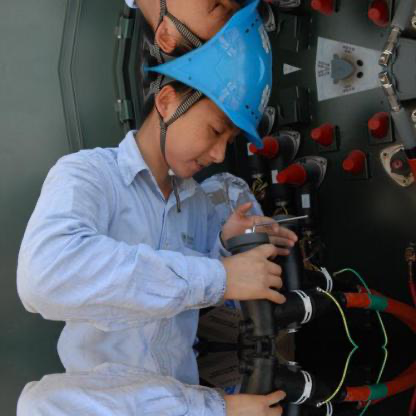
Objects in the image:
label: helmet
label: helmet